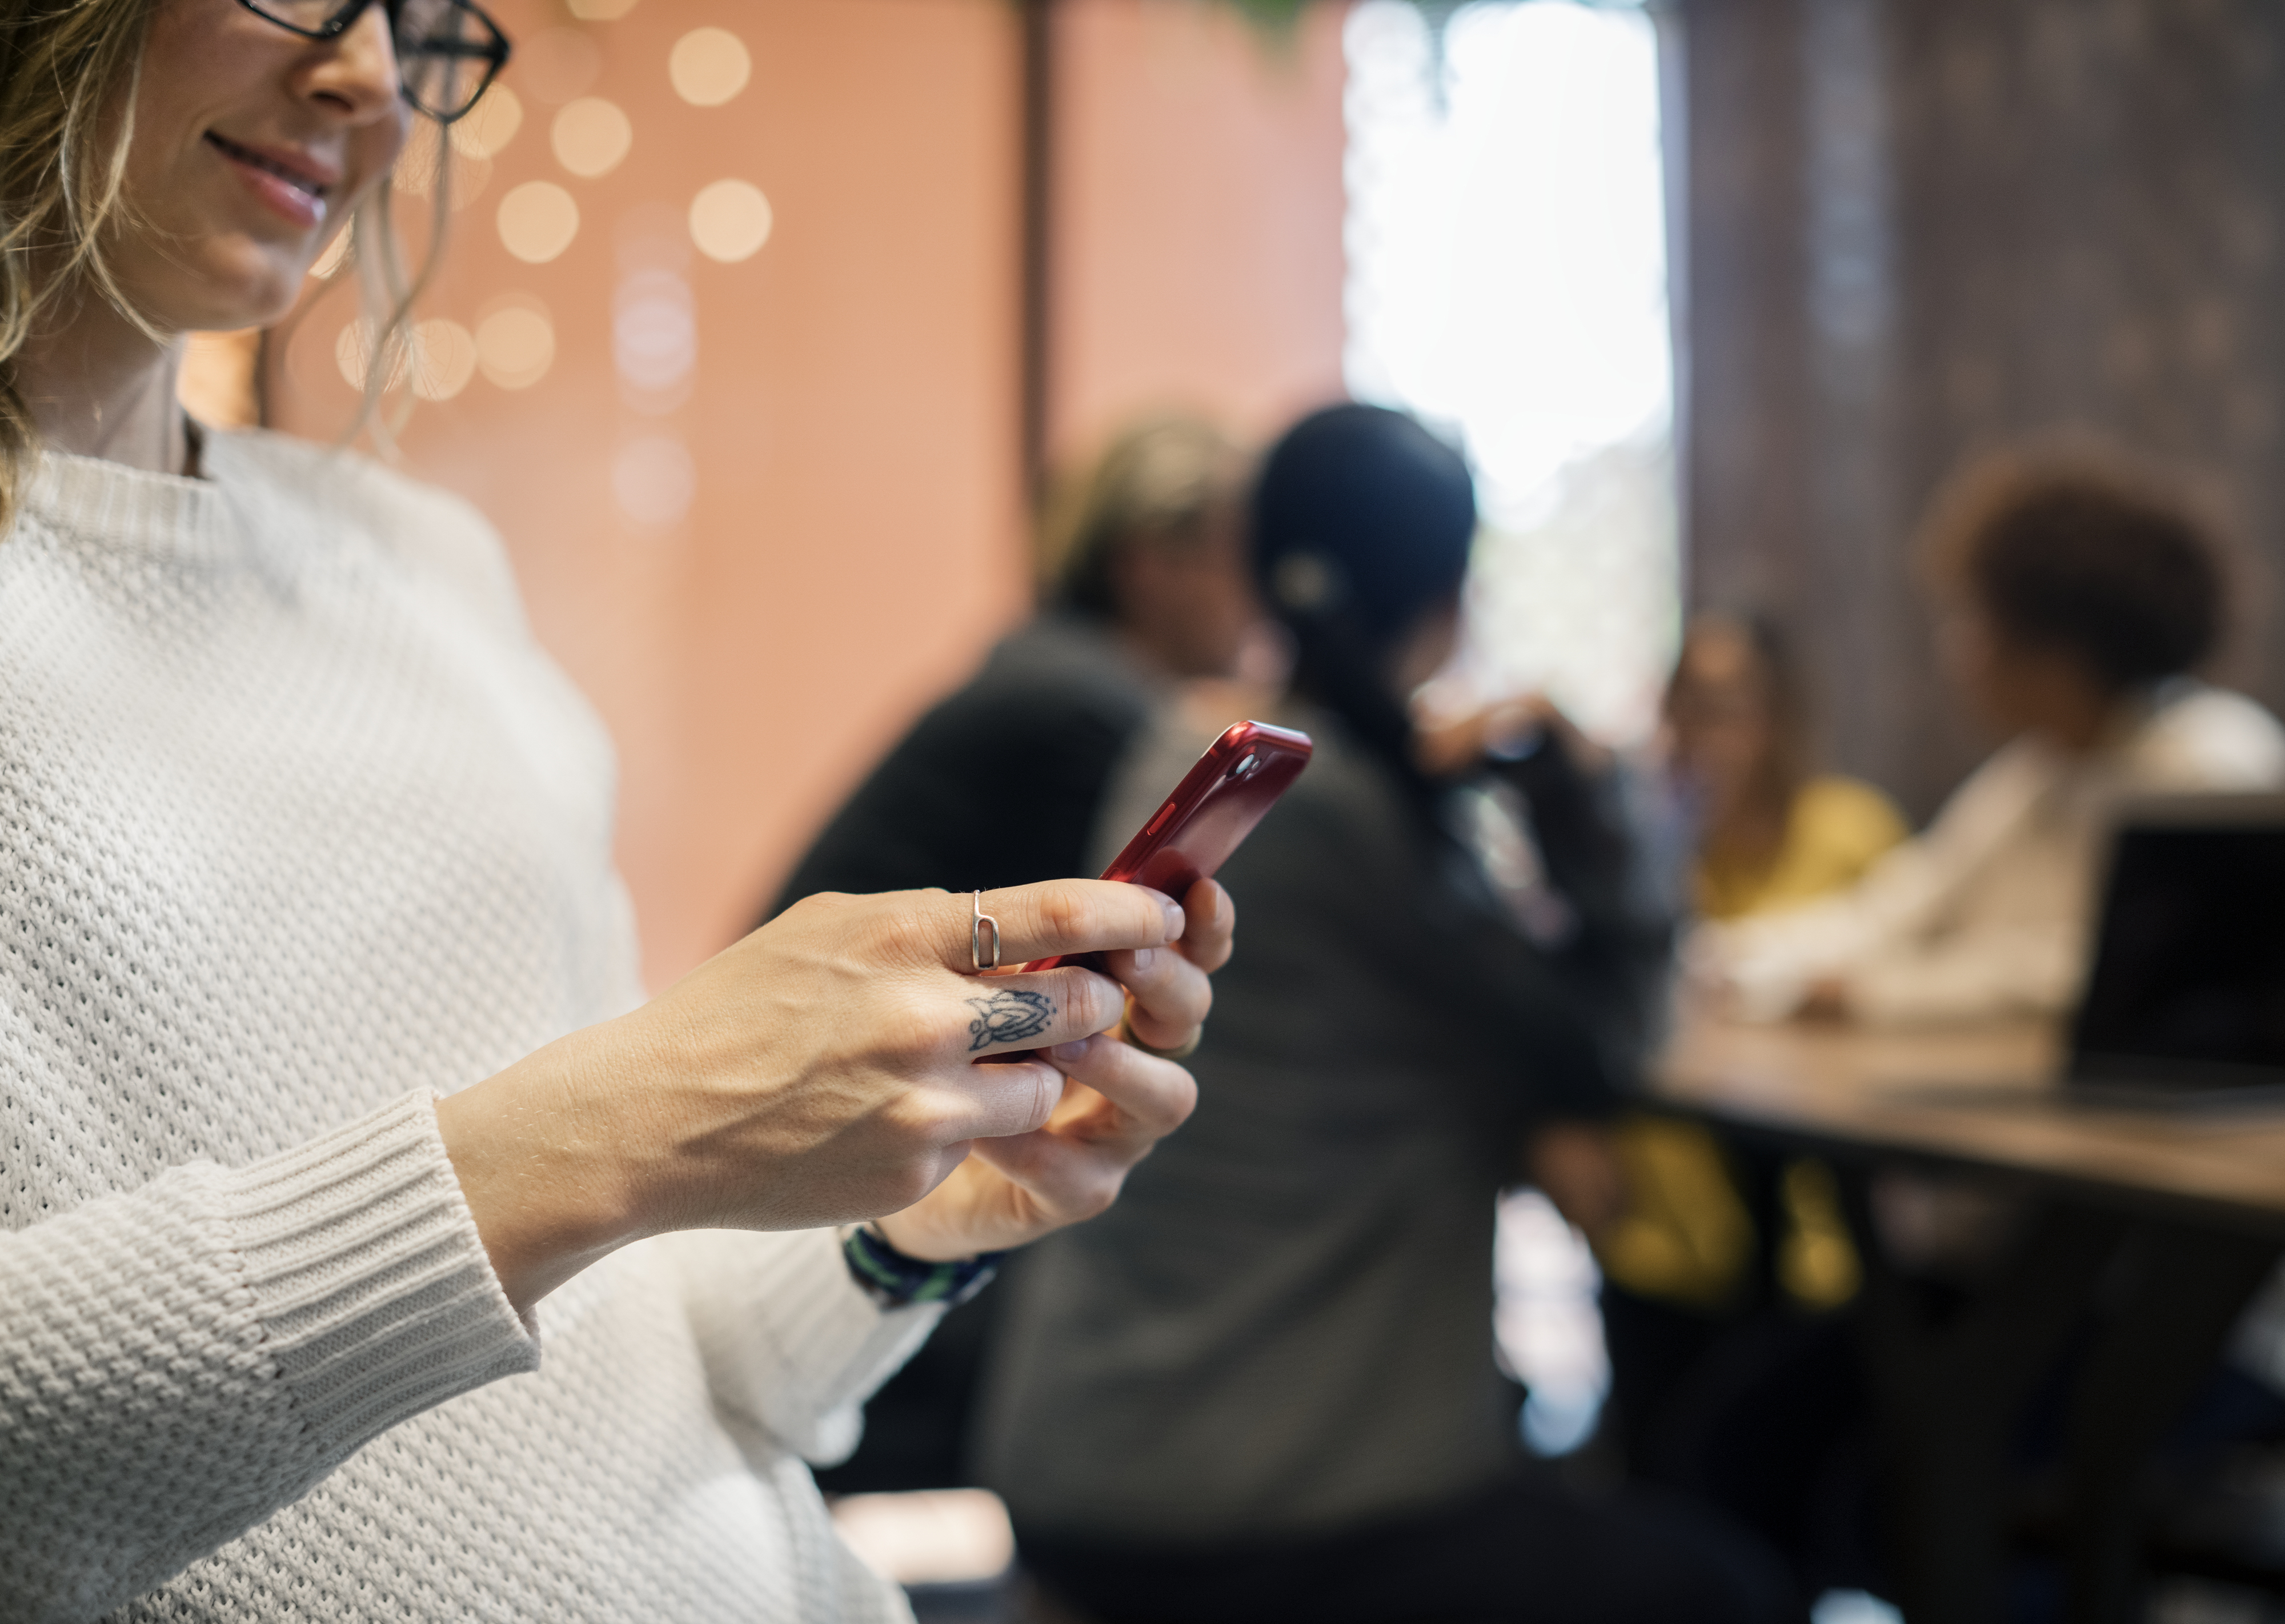
american, blond, caucasian, cellphone, chat, chatting, cheerful, communication, community, connecting, connection, data, device, digital, electronic, european, gadget, global, happiness, information, innovation, internet, media, message, messaging, mobile, network, networking, online, phone, playing, sharing, smartphone, smiling, social, social media, technology, telephone, texting, together, togetherness, typing, westerner, wireless, woman, girl, event, conversation